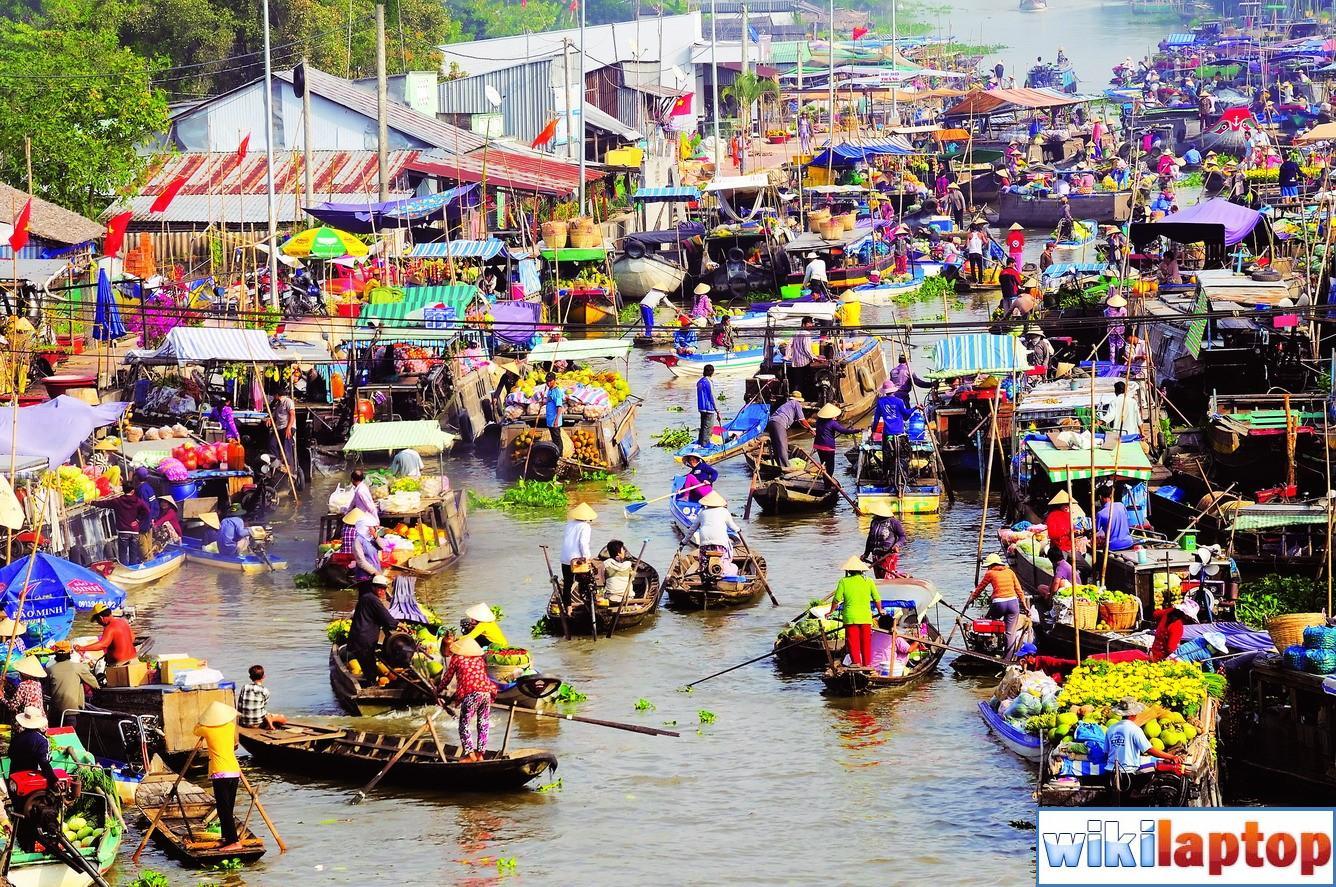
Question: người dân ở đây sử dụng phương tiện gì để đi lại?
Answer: sử dụng thuyền để đi lại là chính